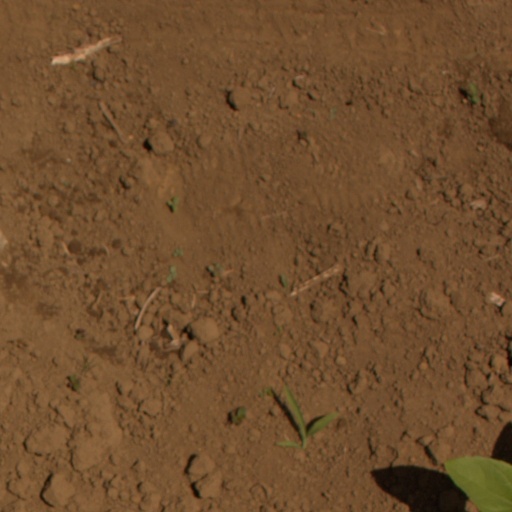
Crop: Jerusalem artichoke